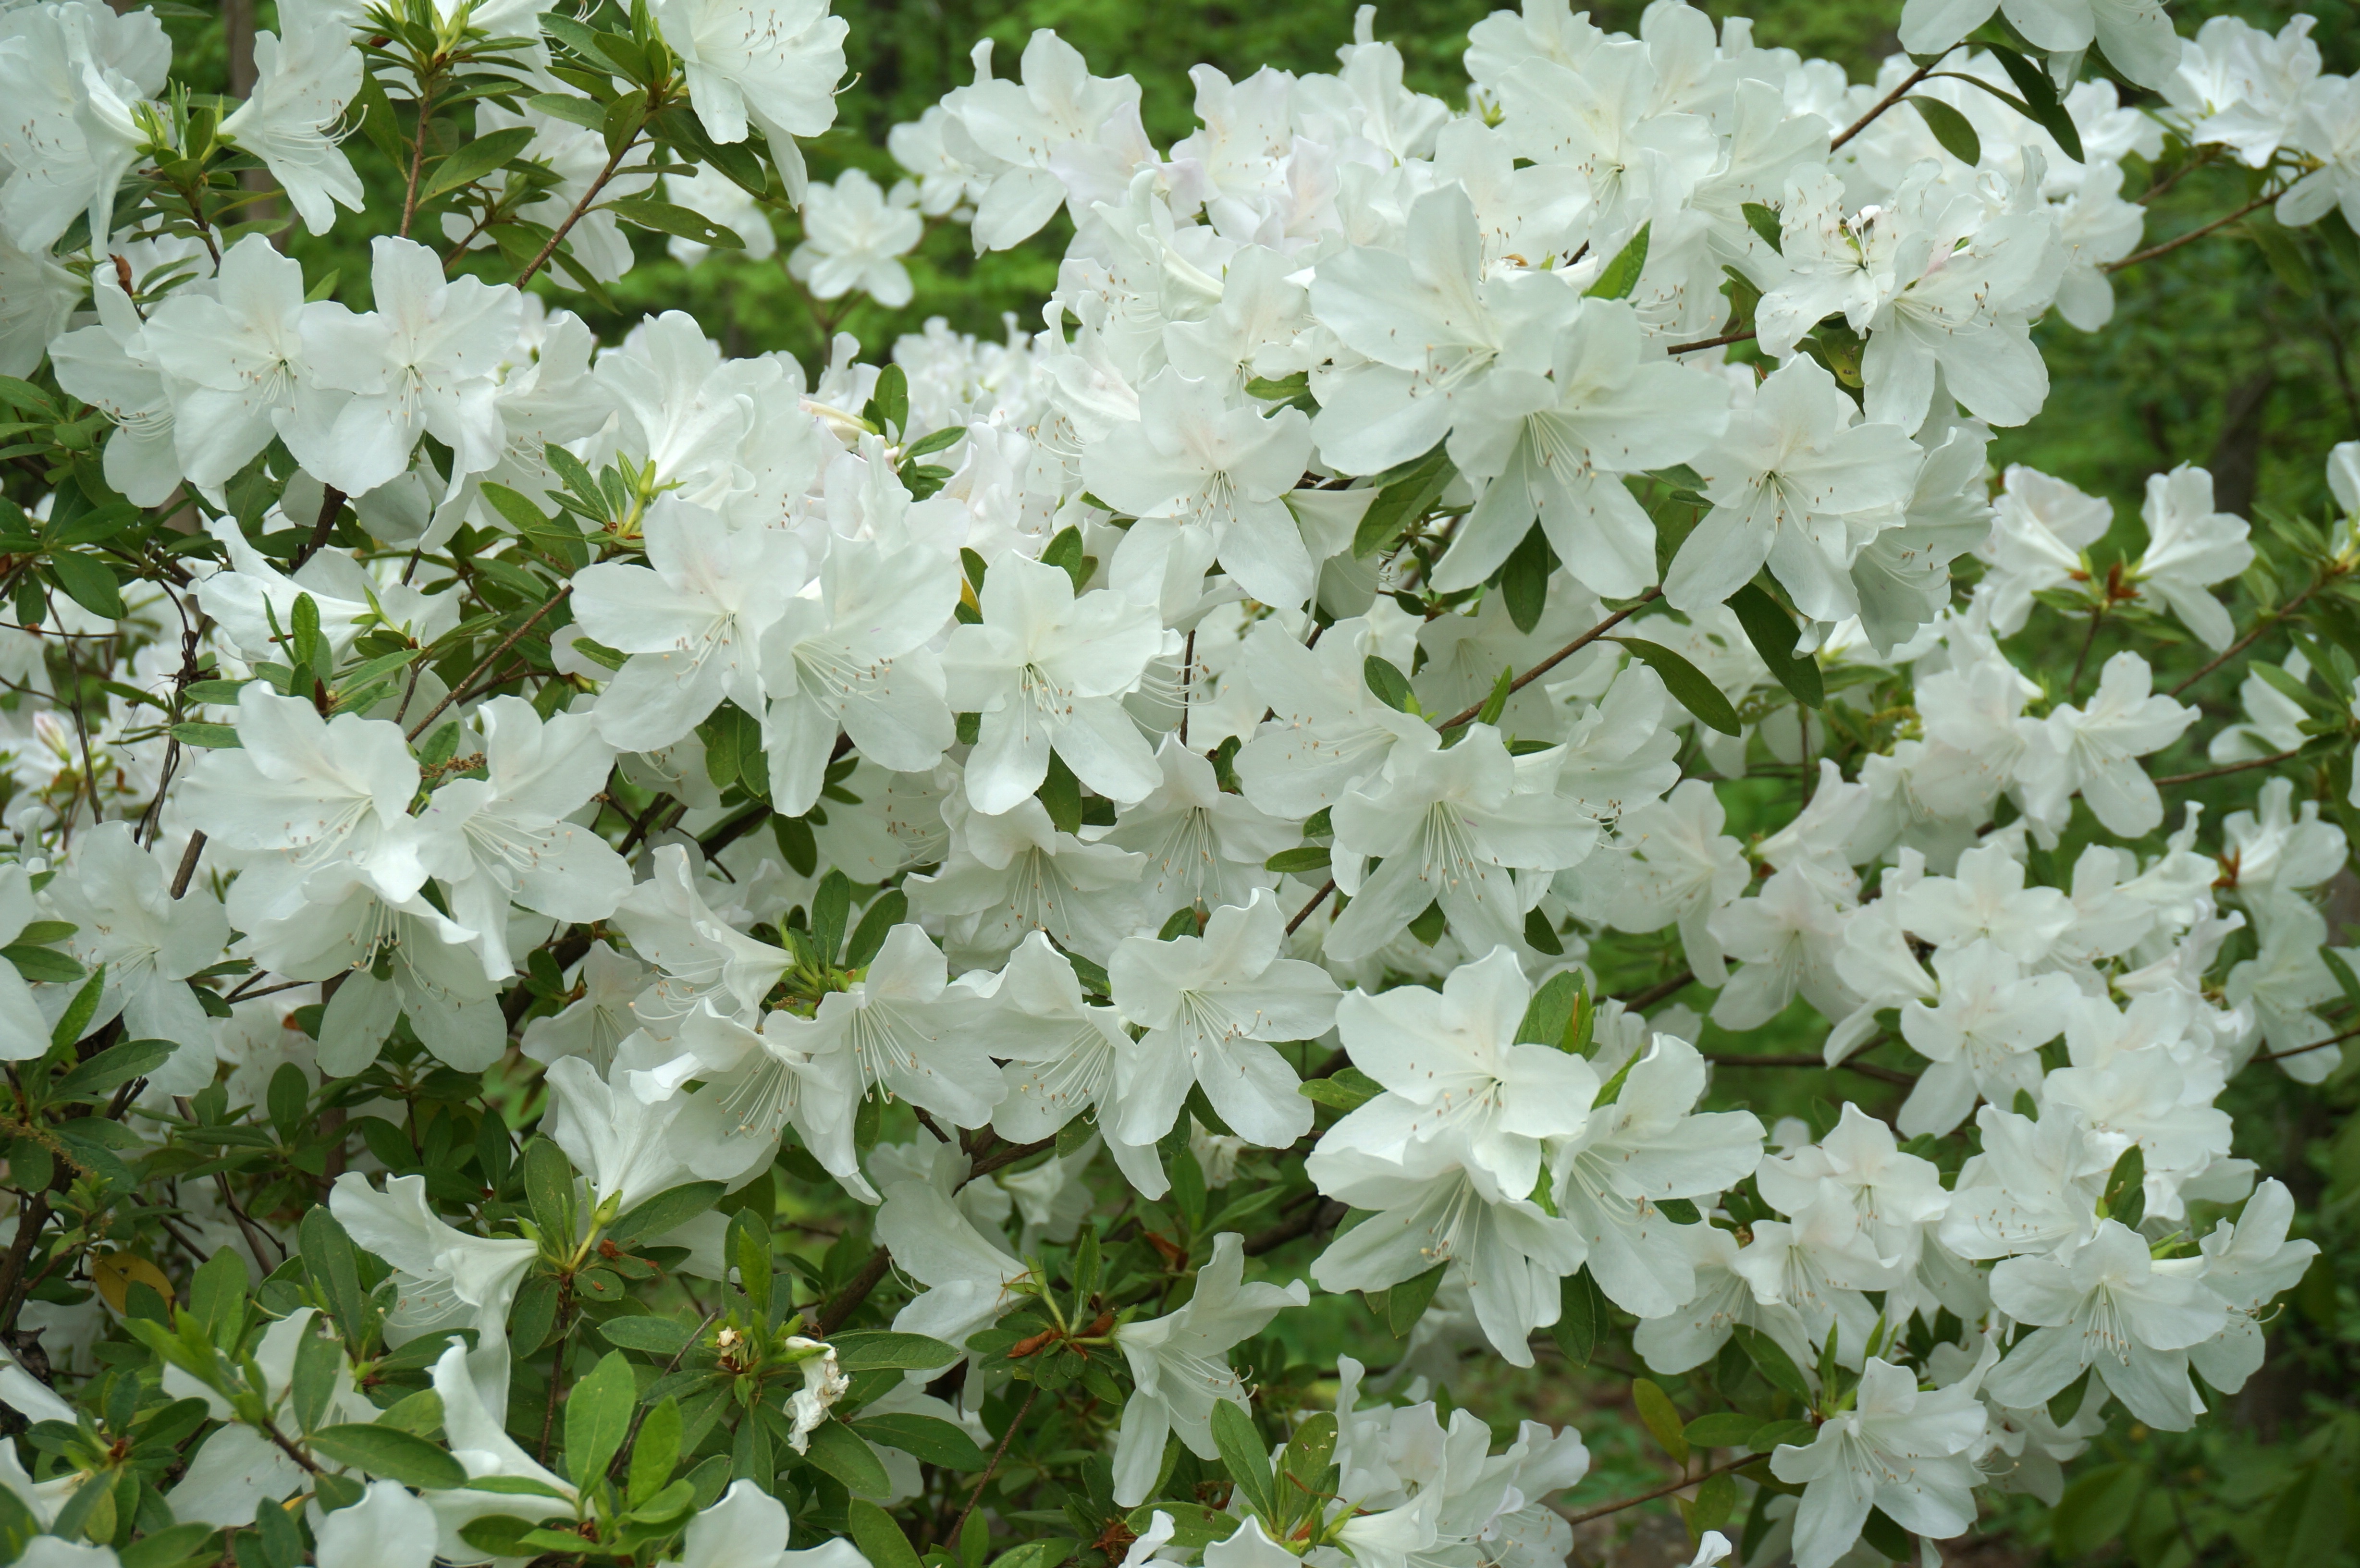
tree, nature, blossom, plant, white, flower, spring, evergreen, botany, garden, flora, plants, flowers, shrub, rhododendron, lilac, azalea, jasmine, flowering plant, woody plant, land plant